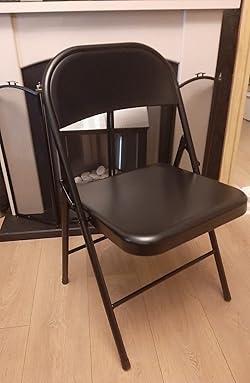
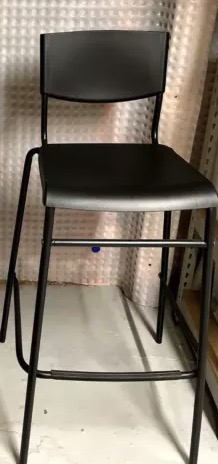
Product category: stool
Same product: no